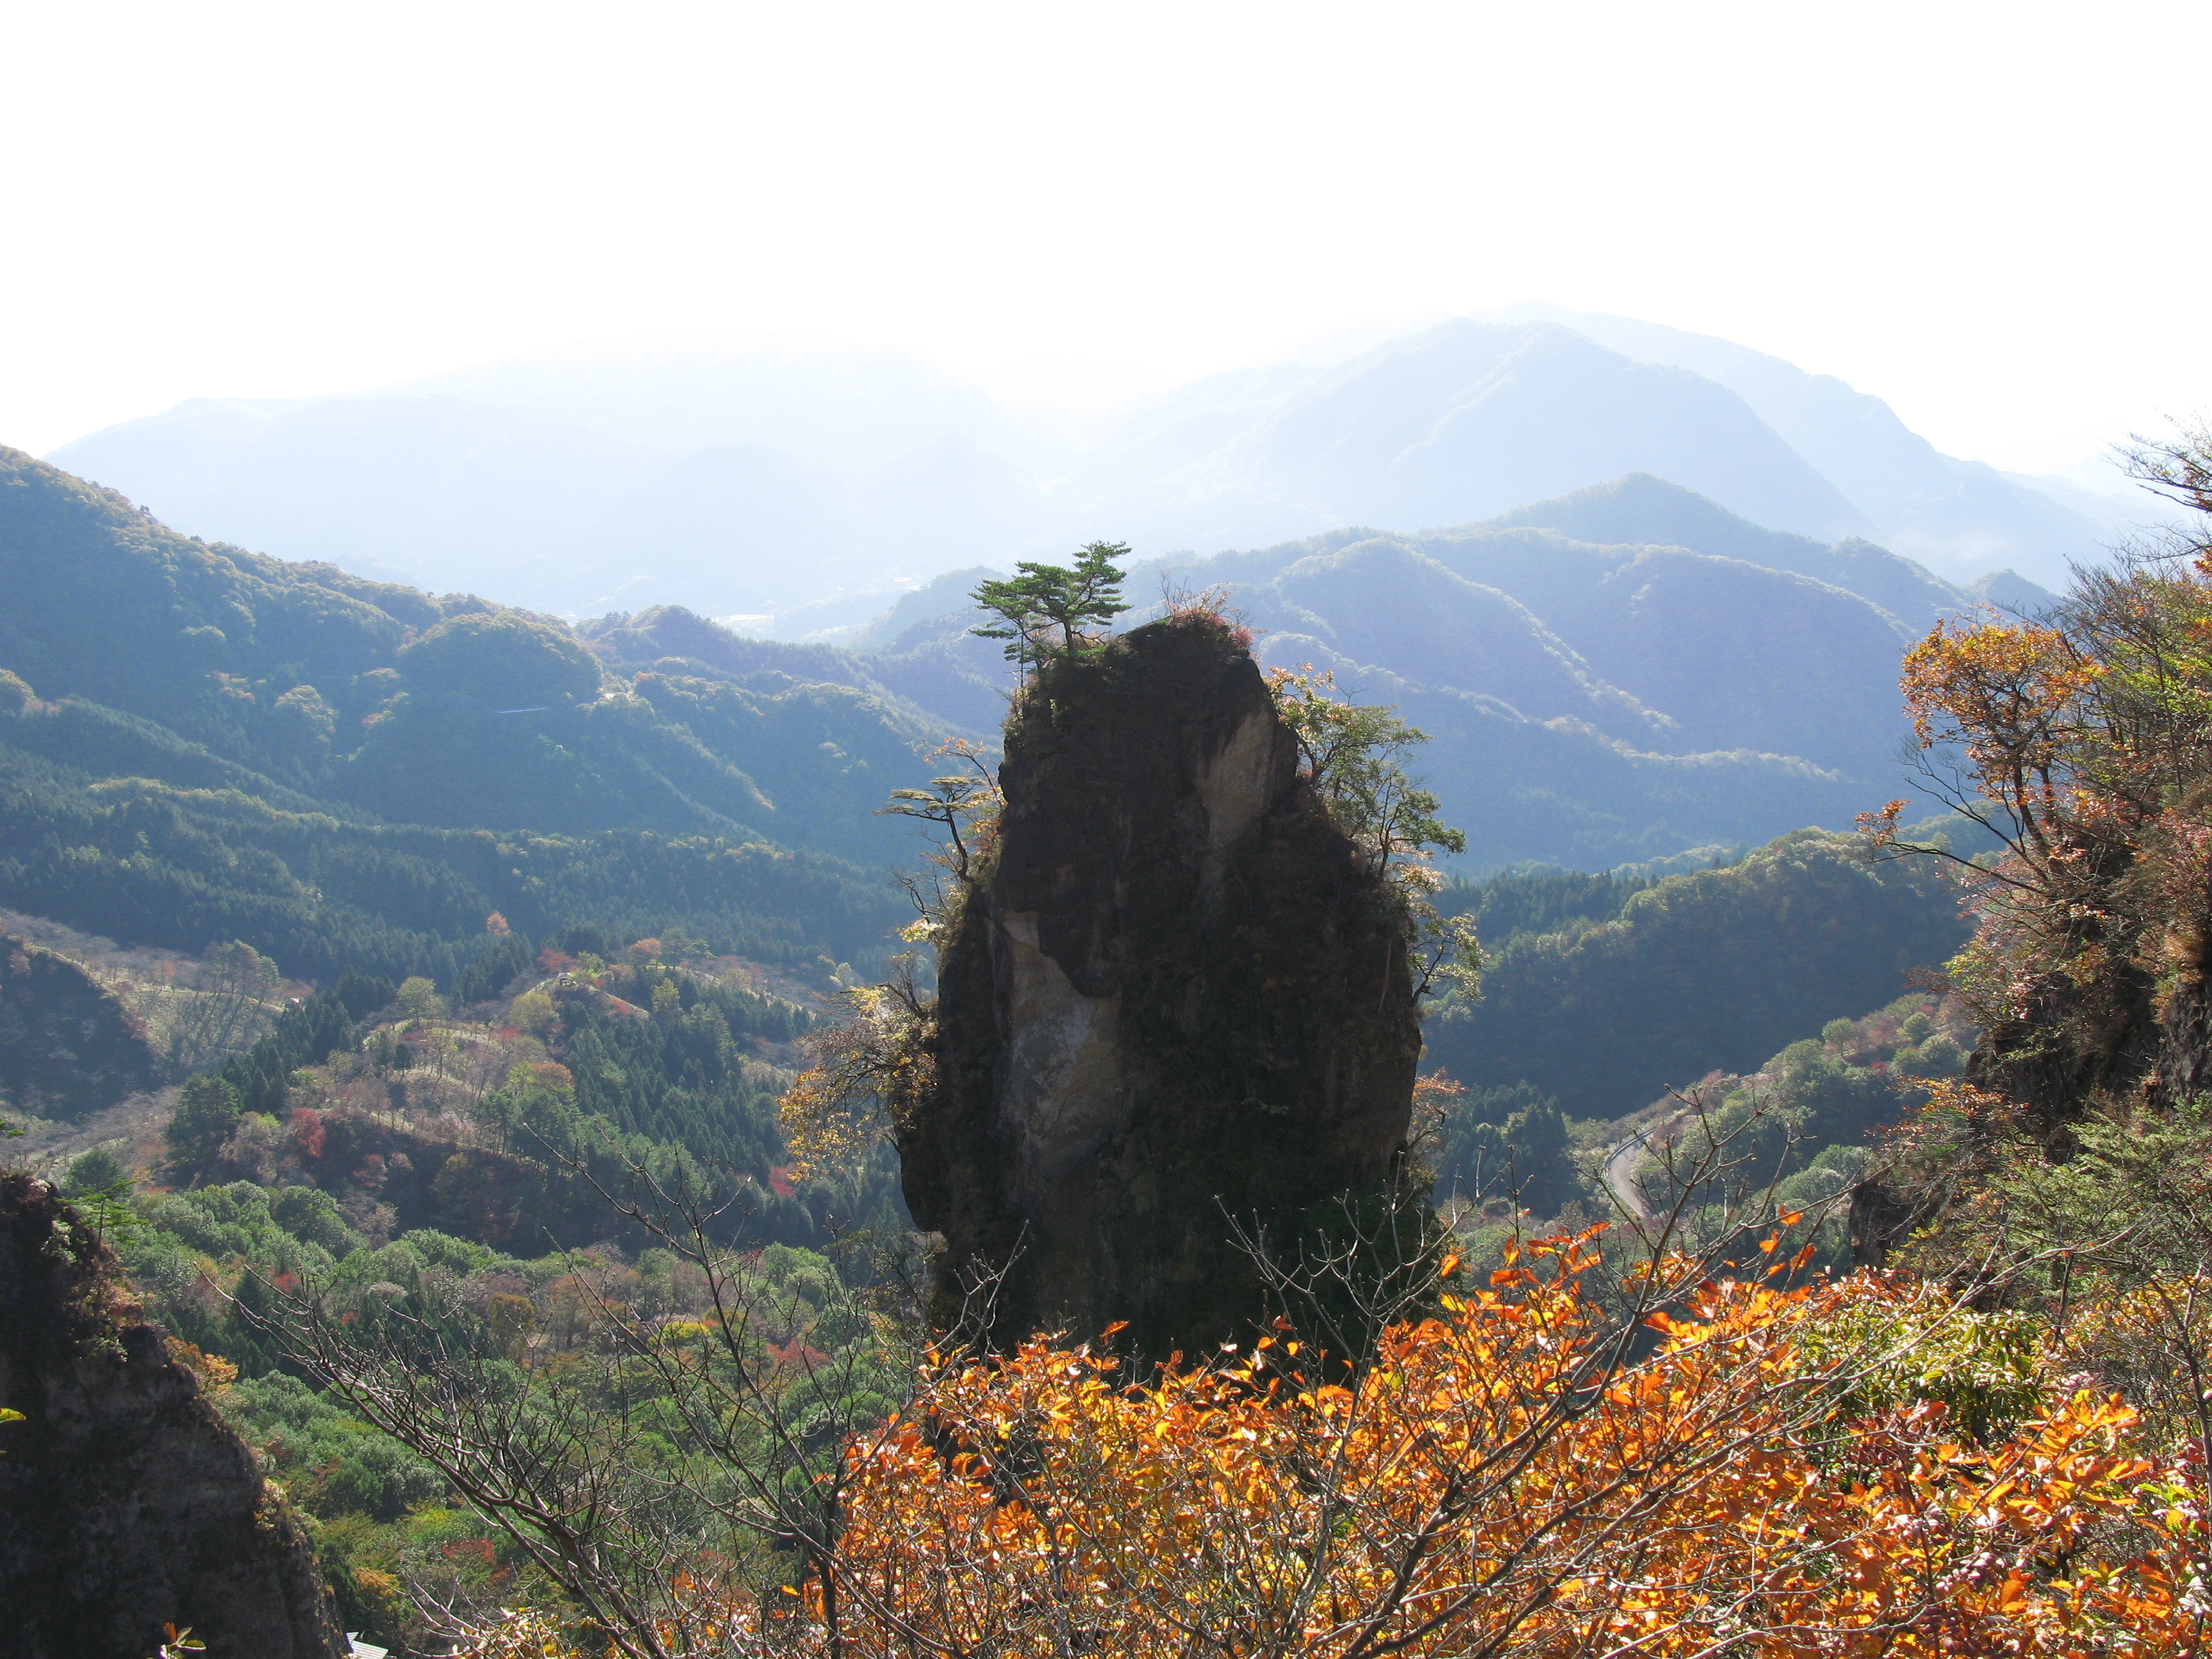
landscape, rock, wilderness, walking, mountain, hiking, trail, hill, adventure, view, valley, mountain range, high, autumn, national park, ridge, summit, backpacking, plateau, hires, hi, res, g7, landform, geographical feature, mountainous landforms